MPH Group

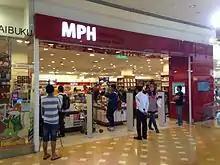
An MPH book store at Alamanda Putrajaya

In early 2019 MPH had 29 bookstores in Malaysia and three in Singapore. It had a heavy presence in the Klang Valley, operating in major shopping outlets including Mid Valley. Its bookstores in Singapore were located at Raffles City, Parkway Parade, and in the SingPost Centre in Paya Lebar.